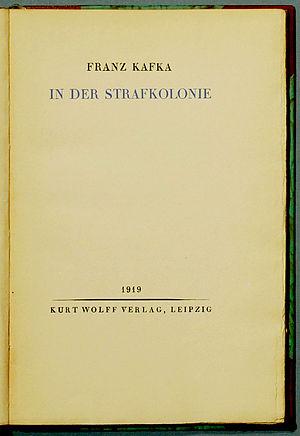
La Colonie pénitentiaire est une nouvelle de Franz Kafka écrite en octobre 1914 et publiée en 1919.